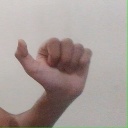
अक्षर: त